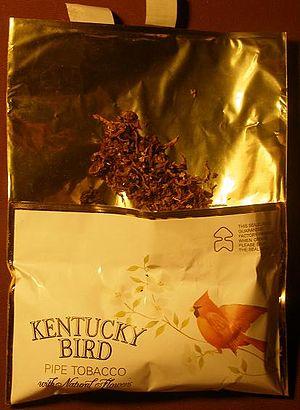
Paquet de tabac à pipe Kentucky Bird
Le Kentucky Bird est un tabac à pipe parfumé aux fleurs.